Fritzlar

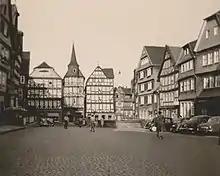
The market square in 1954

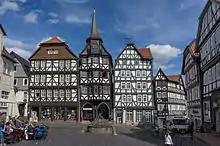
The market square in 2015

Town council consists of 37 councillors. As of the last municipal election held on 31 March 2021, the seats are apportioned thus: